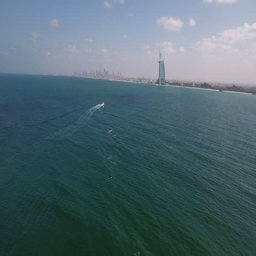
aerial view of city from the sea - establishing shot